Stanislav Aseyev

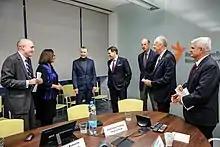
Stanislav Aseyev with American Senators at the Radio Liberty office in Prague

After his release, Aseyev took an active social and political position, dealing with the rights of captives of illegal prisons in Russia and on occupied territories. On 29 January 2020, Aseyev delivered a speech at the Council of Europe in which he asked the member states to put pressure on Russia to release the captives. On 15 February 2020, the journalist spoke at the Munich Security Conference, where he spoke about the inhumane treatment of captives by militants.